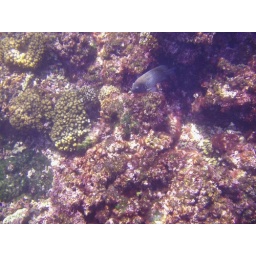
The fish were not as colorful as what we saw in the Caribbean.